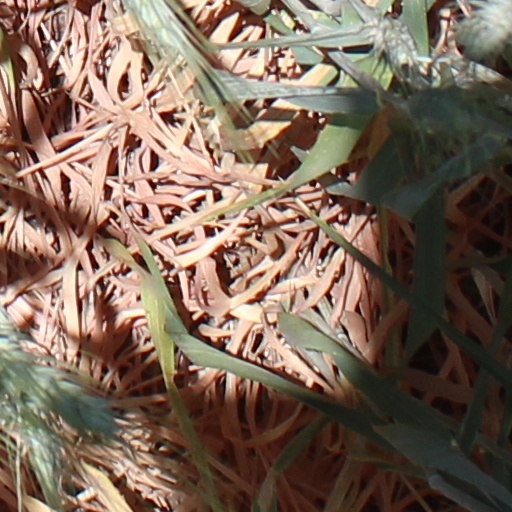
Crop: wheat